Bear attack

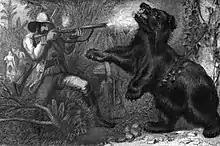
An Asian black bear, shot after charging Henry Astbury Leveson "The Old Shekarry" (1828–1875), as illustrated in "Wild sports of the world: a boy's book of natural history and adventure"

Though usually shy and cautious animals, Asian black bears are more aggressive toward humans than the brown bears of Eurasia. According to Brigadier General R.G. Burton: